Barbarka massacre

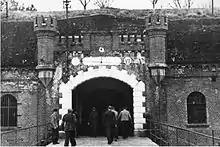
Internment camp in Fort VII. In the photo, the main gate, guards from "Selbstschutz", and Polish prisoners are visible.

In 1939, Toruń was inhabited by 2,568 people of German nationality, which constituted 3.2% of the city's population. Toruń played an important role in the life of the German minority in Pomerania, hosting, among others, one of the branches of the Nazi Party in Poland ("Landesgruppe NSDAP – Polen"). In the autumn of 1939, many local "Volksdeutsche" actively engaged in establishing the occupational order. Already on September 8, the day after the city was occupied by the Wehrmacht, an auxiliary police force composed of local Germans ("Hilfspolizei") was organized. In the second half of September, its members joined the ranks of the "Selbstschutz", a police-like formation composed of "Volksdeutsche", which "Reichsführer-SS" Heinrich Himmler ordered to organize in the occupied Polish territories. The position of leader of the "Selbstschutz" for the city of Toruń and Toruń County ("Kreisführer") was assumed by "SS-Sturmbannführer" Helmut Kurt Zaporowicz, while the structures of the "Self-Defense" in Toruń itself were led by "Stadtführer" Rudolf Preuss (a local German, industrialist). Organizational-wise, the Toruń "Selbstschutz" was subordinated to the II Inspectorate of "Selbstschutz", headquartered in Płutowo, covering the counties of Chełmno, Grudziądz, Lipno, Toruń, and Wąbrzeźno in terms of its operations. The position of inspectorate chief was held by "SS-Standartenführer" Ludolf Jakob von Alvensleben.